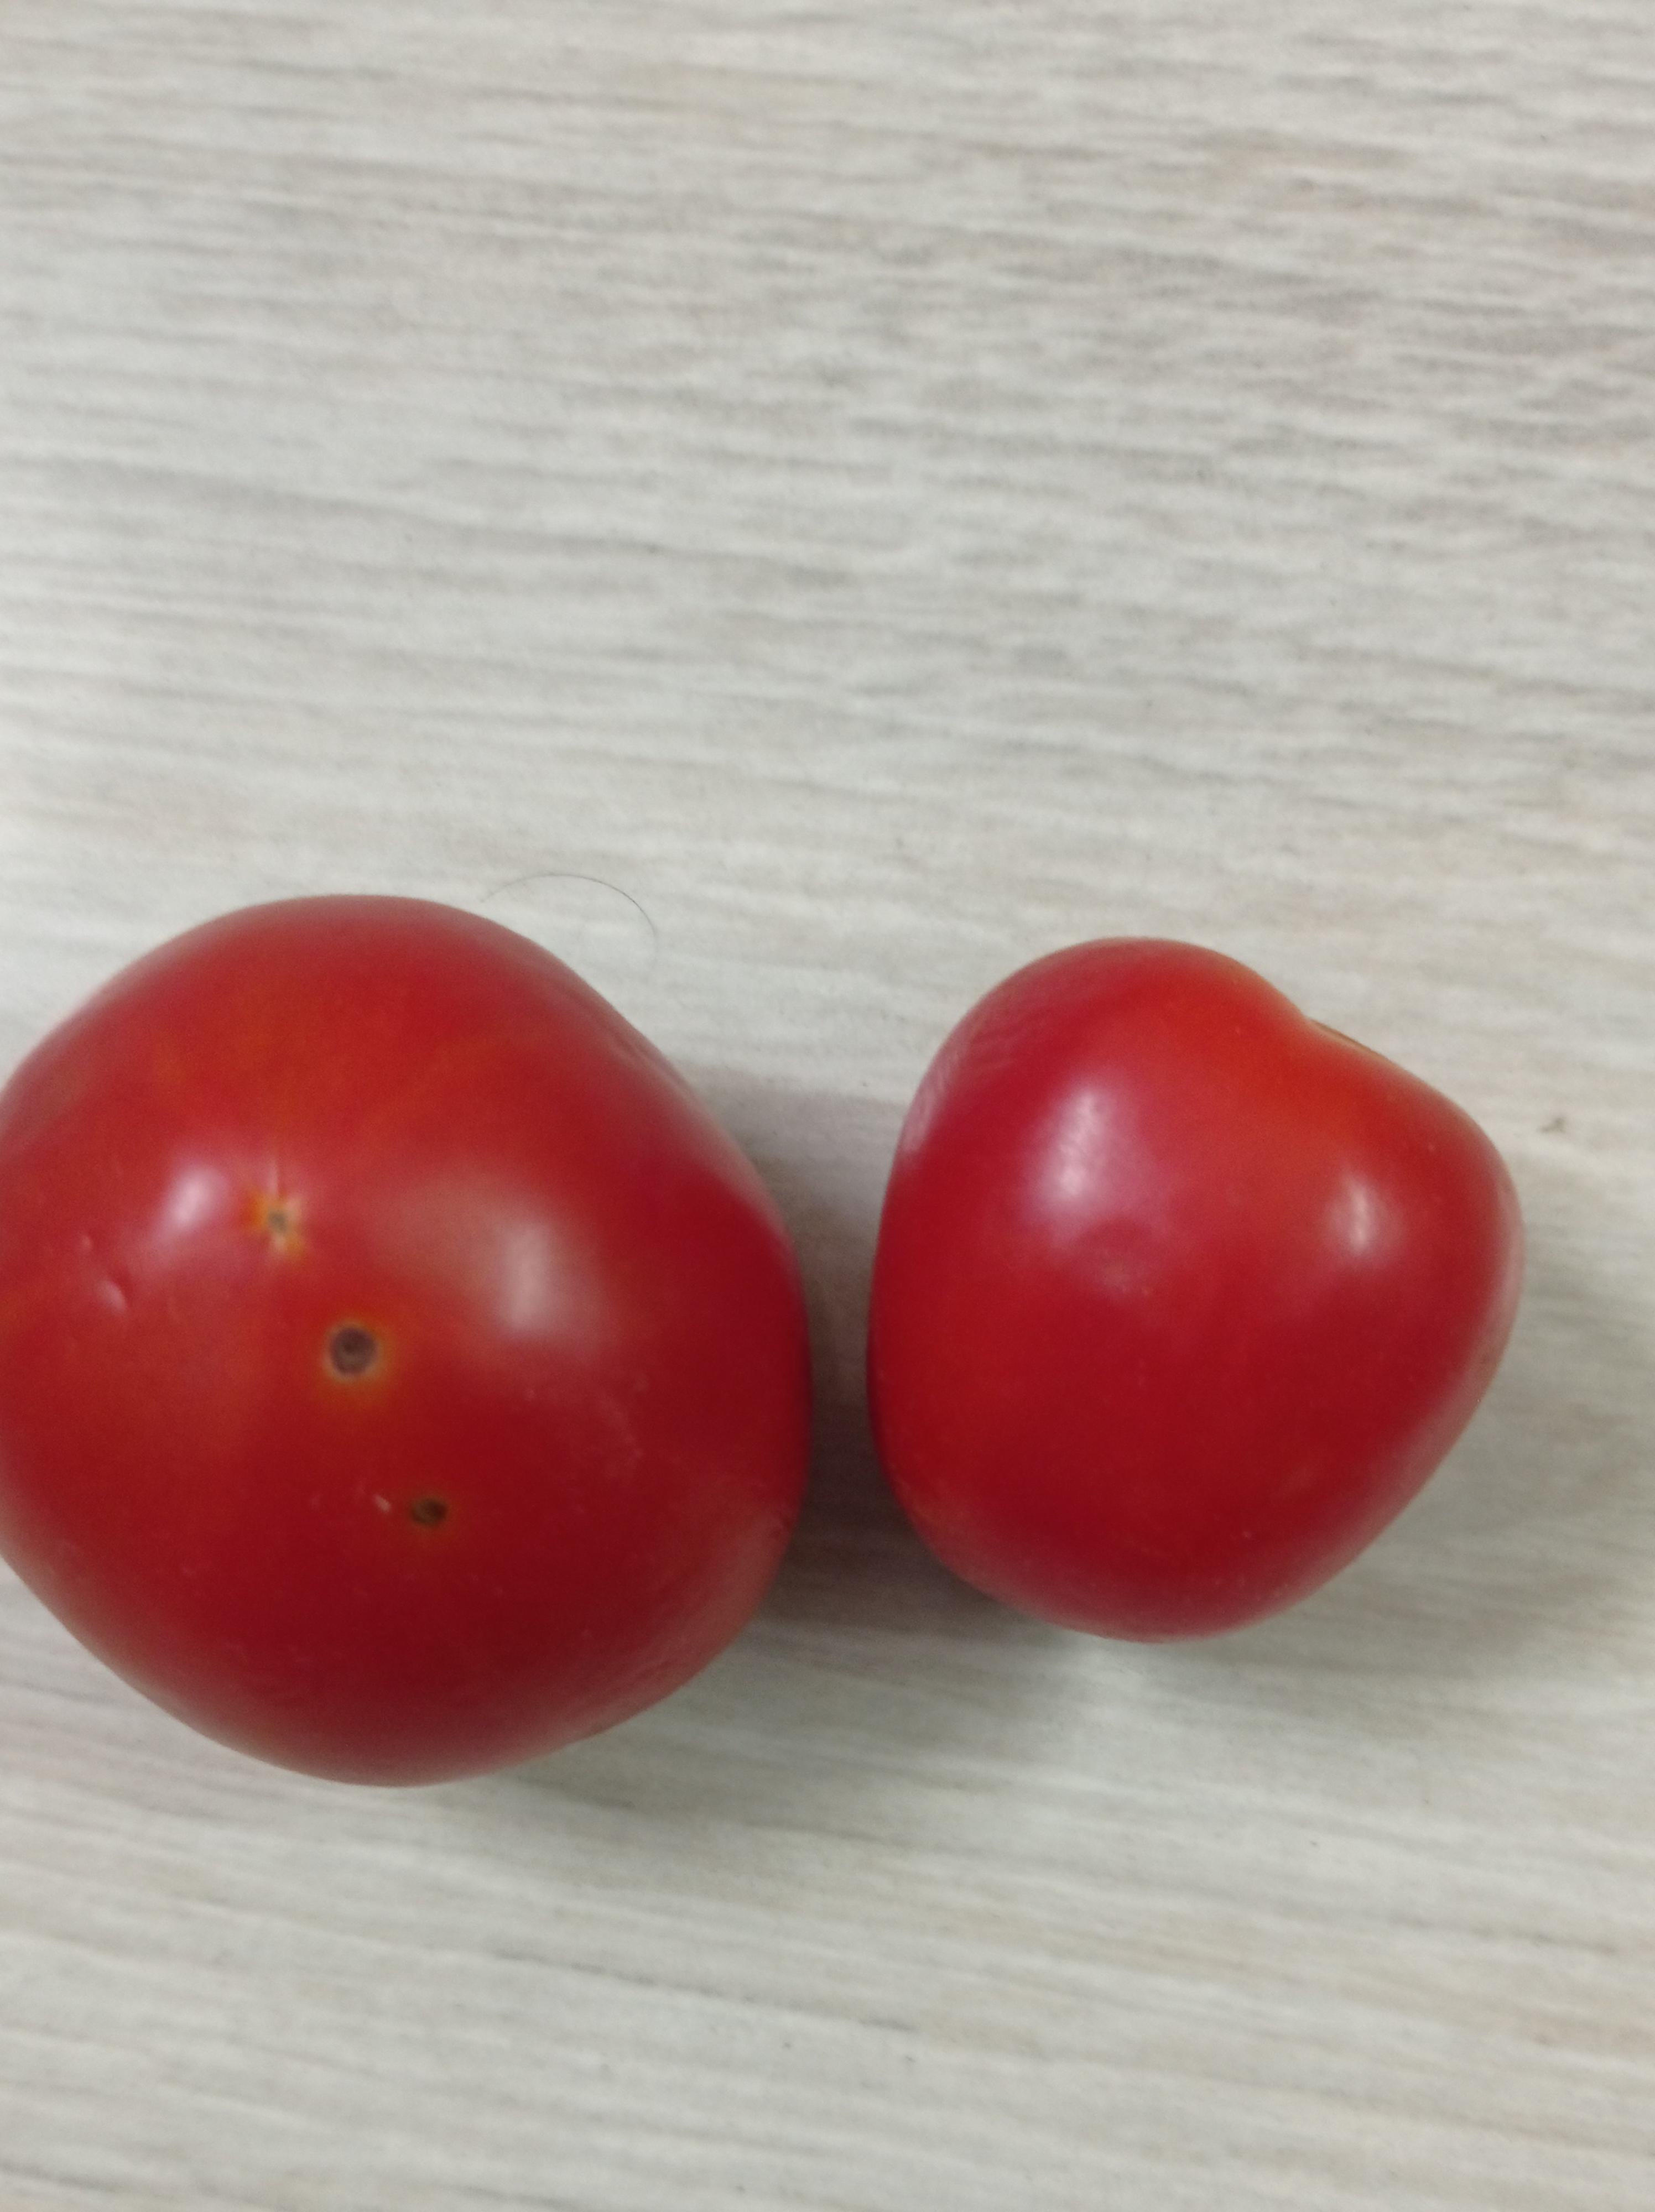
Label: Fresh